John MacTavish (British Consul)

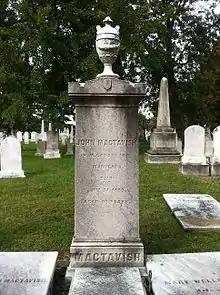
Photograph of MacTavish's grave marker at Green Mount Cemetery (October 9, 2011)

On August 15, 1815, MacTavish was married to Emily Caton, the fourth daughter of Richard Caton and Mary (née Carroll) Caton. Emily's maternal grandfather was Charles Carroll of Carrollton, the only Catholic and the longest-surviving signer of the Declaration of Independence. They were staunch Roman Catholics, members of St. Paul's Catholic Church in Baltimore County. John and Emily were the parents of four children: